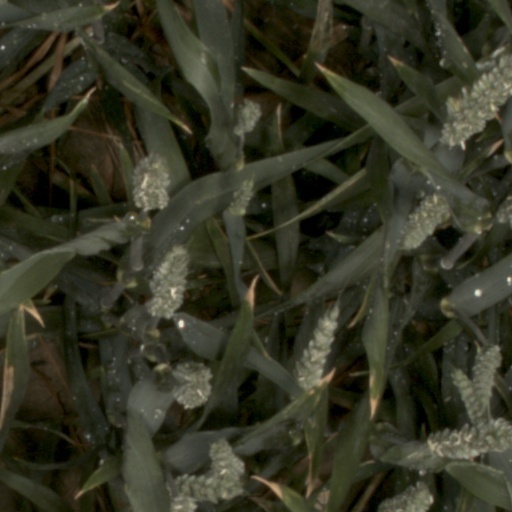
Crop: wheat